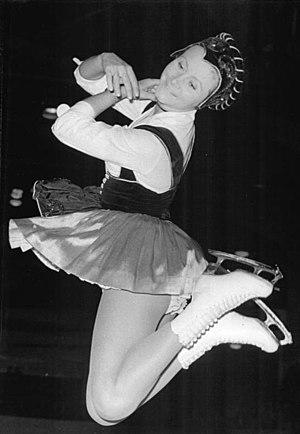
Nicole Hassler, née le 1ᵉʳ juin 1941 à Chamonix et décédée le 19 novembre 1996 au Chesnay, est une patineuse artistique française, fille du hockeyeur Albert Hassler.